Northwestern State Demons and Lady Demons

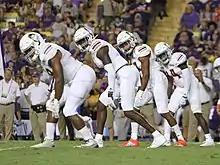
Northwestern State football players line up during a 2019 game at Tiger Stadium

The football team represents Northwestern State University located in Natchitoches, Louisiana. The team competes in the Southland Conference, which is part of Division I FCS. The team plays its home games at Harry Turpin Stadium.